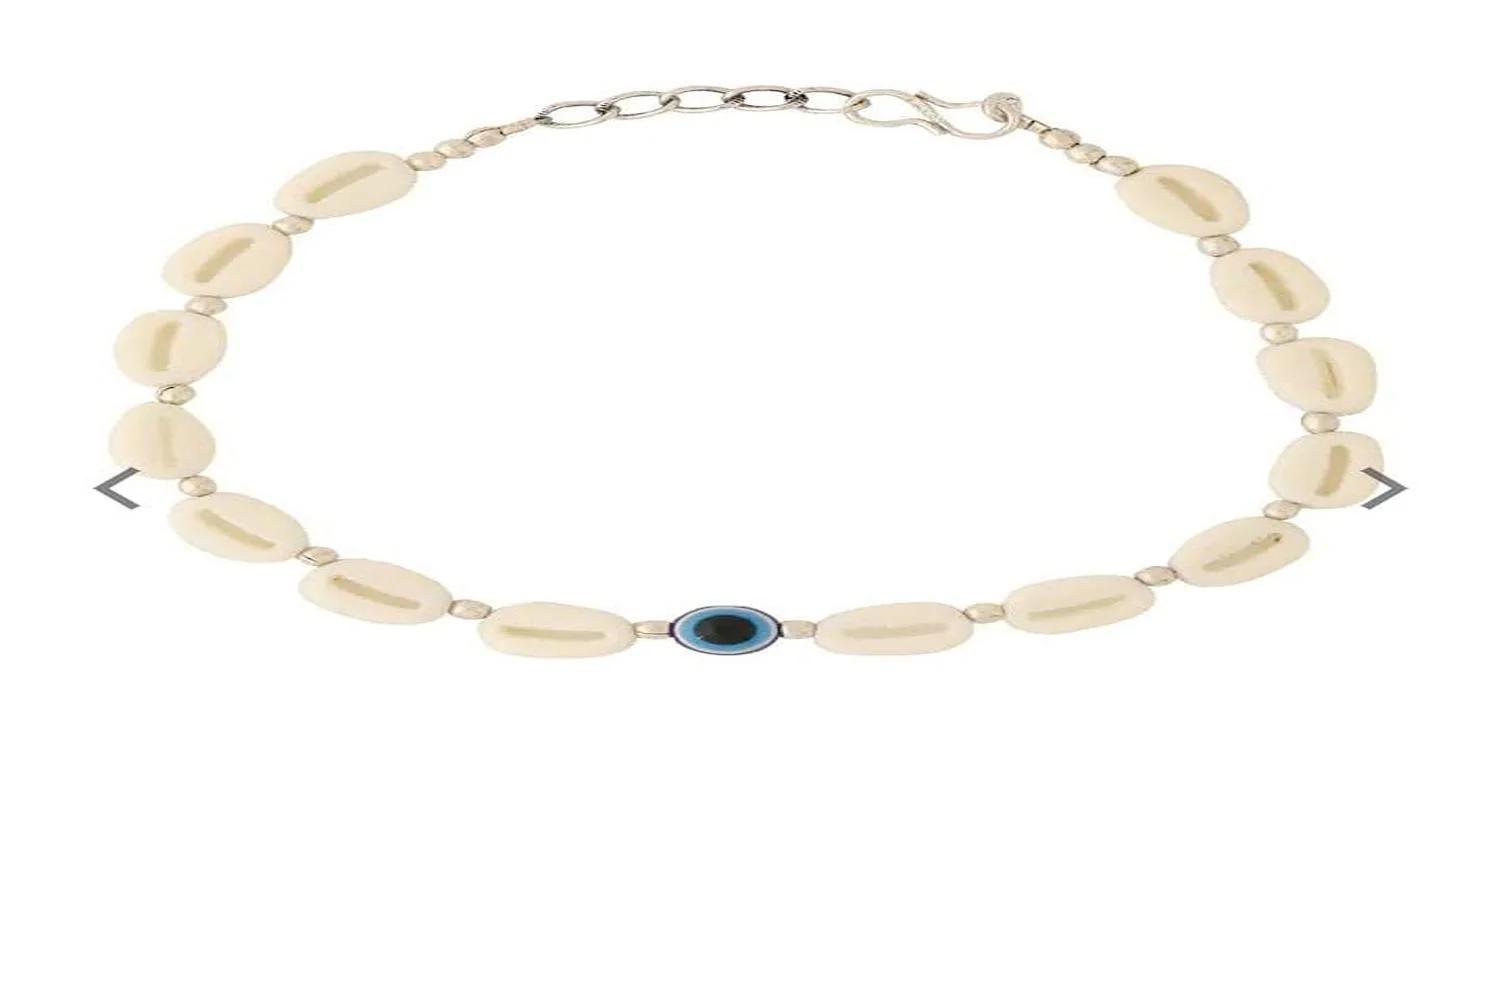
Mewow Trends Kowdi/Kodi Shell Stone Adjustable Alloy Anklet (Pair of 2)
Type: Anklets
Brand: MEWOW TRENDS
Price: Rs. 179
 Elevate your look with Mewow Trends' stunning anklets. Made with the highest quality materials, our anklets are designed to last and are perfect for any occasion. Whether you're dressing up for a night out, or just want to add a splash of color to your everyday look, our anklets have got you covered.